History of the Australian Football League

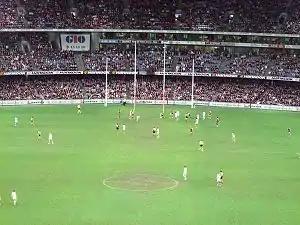
An AFL Match at Docklands Stadium

The AFL logo was again changed in 2000, with a new look intended to coincide with the new millennium. Rivals Collingwood and Carlton played a pre-season match known as the 'Millennium Match' on New Year's Eve 1999. The new Docklands Stadium hosted its first match in Round 1, 2000, and it was the first AFL match played under a retractable roof. After Victorian State Football League ceased operations at the end of 1999, the Victorian-based AFL clubs established connections with the Victorian Football League (a rebranding of the former VFA), with clubs either fielding reserves teams in the VFL, or entering into affiliations with existing senior VFL clubs to serve as feeder teams.